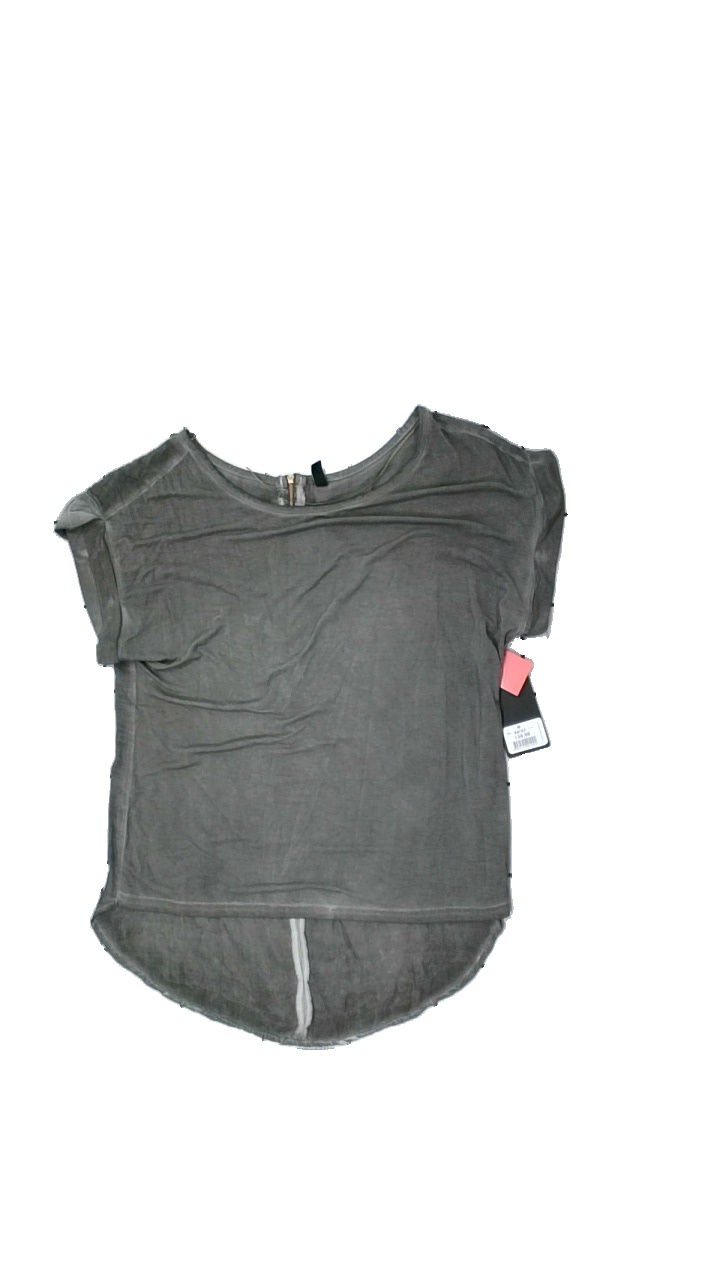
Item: Top (Ladies)
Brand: Lipo Lipo
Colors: Green
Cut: Regular, Loose, C-collar
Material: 95% viscose, 5% elastane
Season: All
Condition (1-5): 3
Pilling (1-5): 4
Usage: Reuse
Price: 50-100